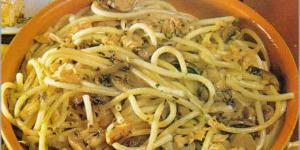
espaguetis a la anchoa y champinones